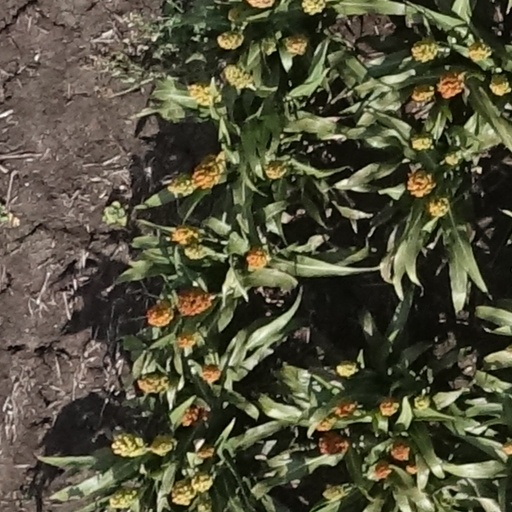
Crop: sorghum